Comparison of Nazism and Stalinism

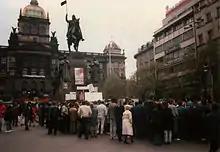
At a demonstration in Prague in April 1990, a swastika is drawn on an anti-KSČ (Communist Party of Czechoslovakia) election banner

The comparative study of Nazism and Stalinism was carried further by other scholars, such as Moshe Lewin and Ian Kershaw, and their collaborators. Writing after the dissolution of the Soviet Union, Lewin and Kershaw take a longer historical perspective and regard Nazism and Stalinism not so much as examples of a new type of society like Arendt, Friedrich, and Brzezinski did, but more as historical "anomalies" or unusual deviations from the typical path of development that most industrial societies are expected to follow.